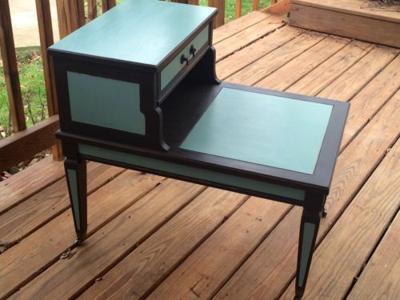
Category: table